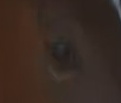
Face region: eyes (orbital_tightening_and_eye_area)
Pain indicator: not_present